Copper extraction

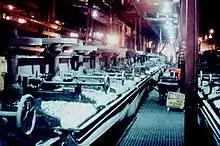
Froth flotation cells to concentrate copper and nickel sulfide minerals, Falconbridge, Ontario.

Until the latter half of the 20th century, smelting sulfide ores was almost the sole means of producing copper metal from mined ores ("primary" copper production). As of 2002, 80% of global primary copper production was from copper–iron–sulfur minerals, and the vast majority of these were treated by smelting.